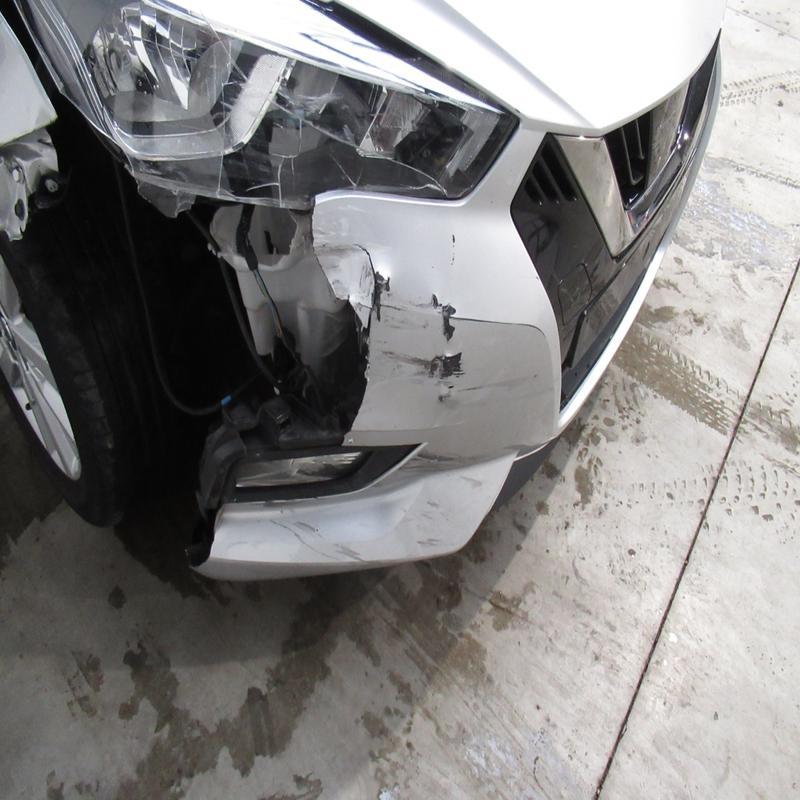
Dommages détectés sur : pare-choc avant, feu avant droit, aile avant droite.
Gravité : majeur